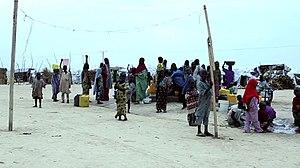
Réfugiés nigérians à Maiduguri en août 2016.
L'insurrection djihadiste au Nigeria ou insurrection de Boko Haram est un conflit armé qui éclate en 2009 dans le nord du Nigeria. Cette guerre oppose l'État nigérian, le Cameroun, le Tchad et le Niger aux groupes salafistes djihadistes de Boko Haram et Ansaru, dont le but est d'établir un califat et d'instaurer la charia.